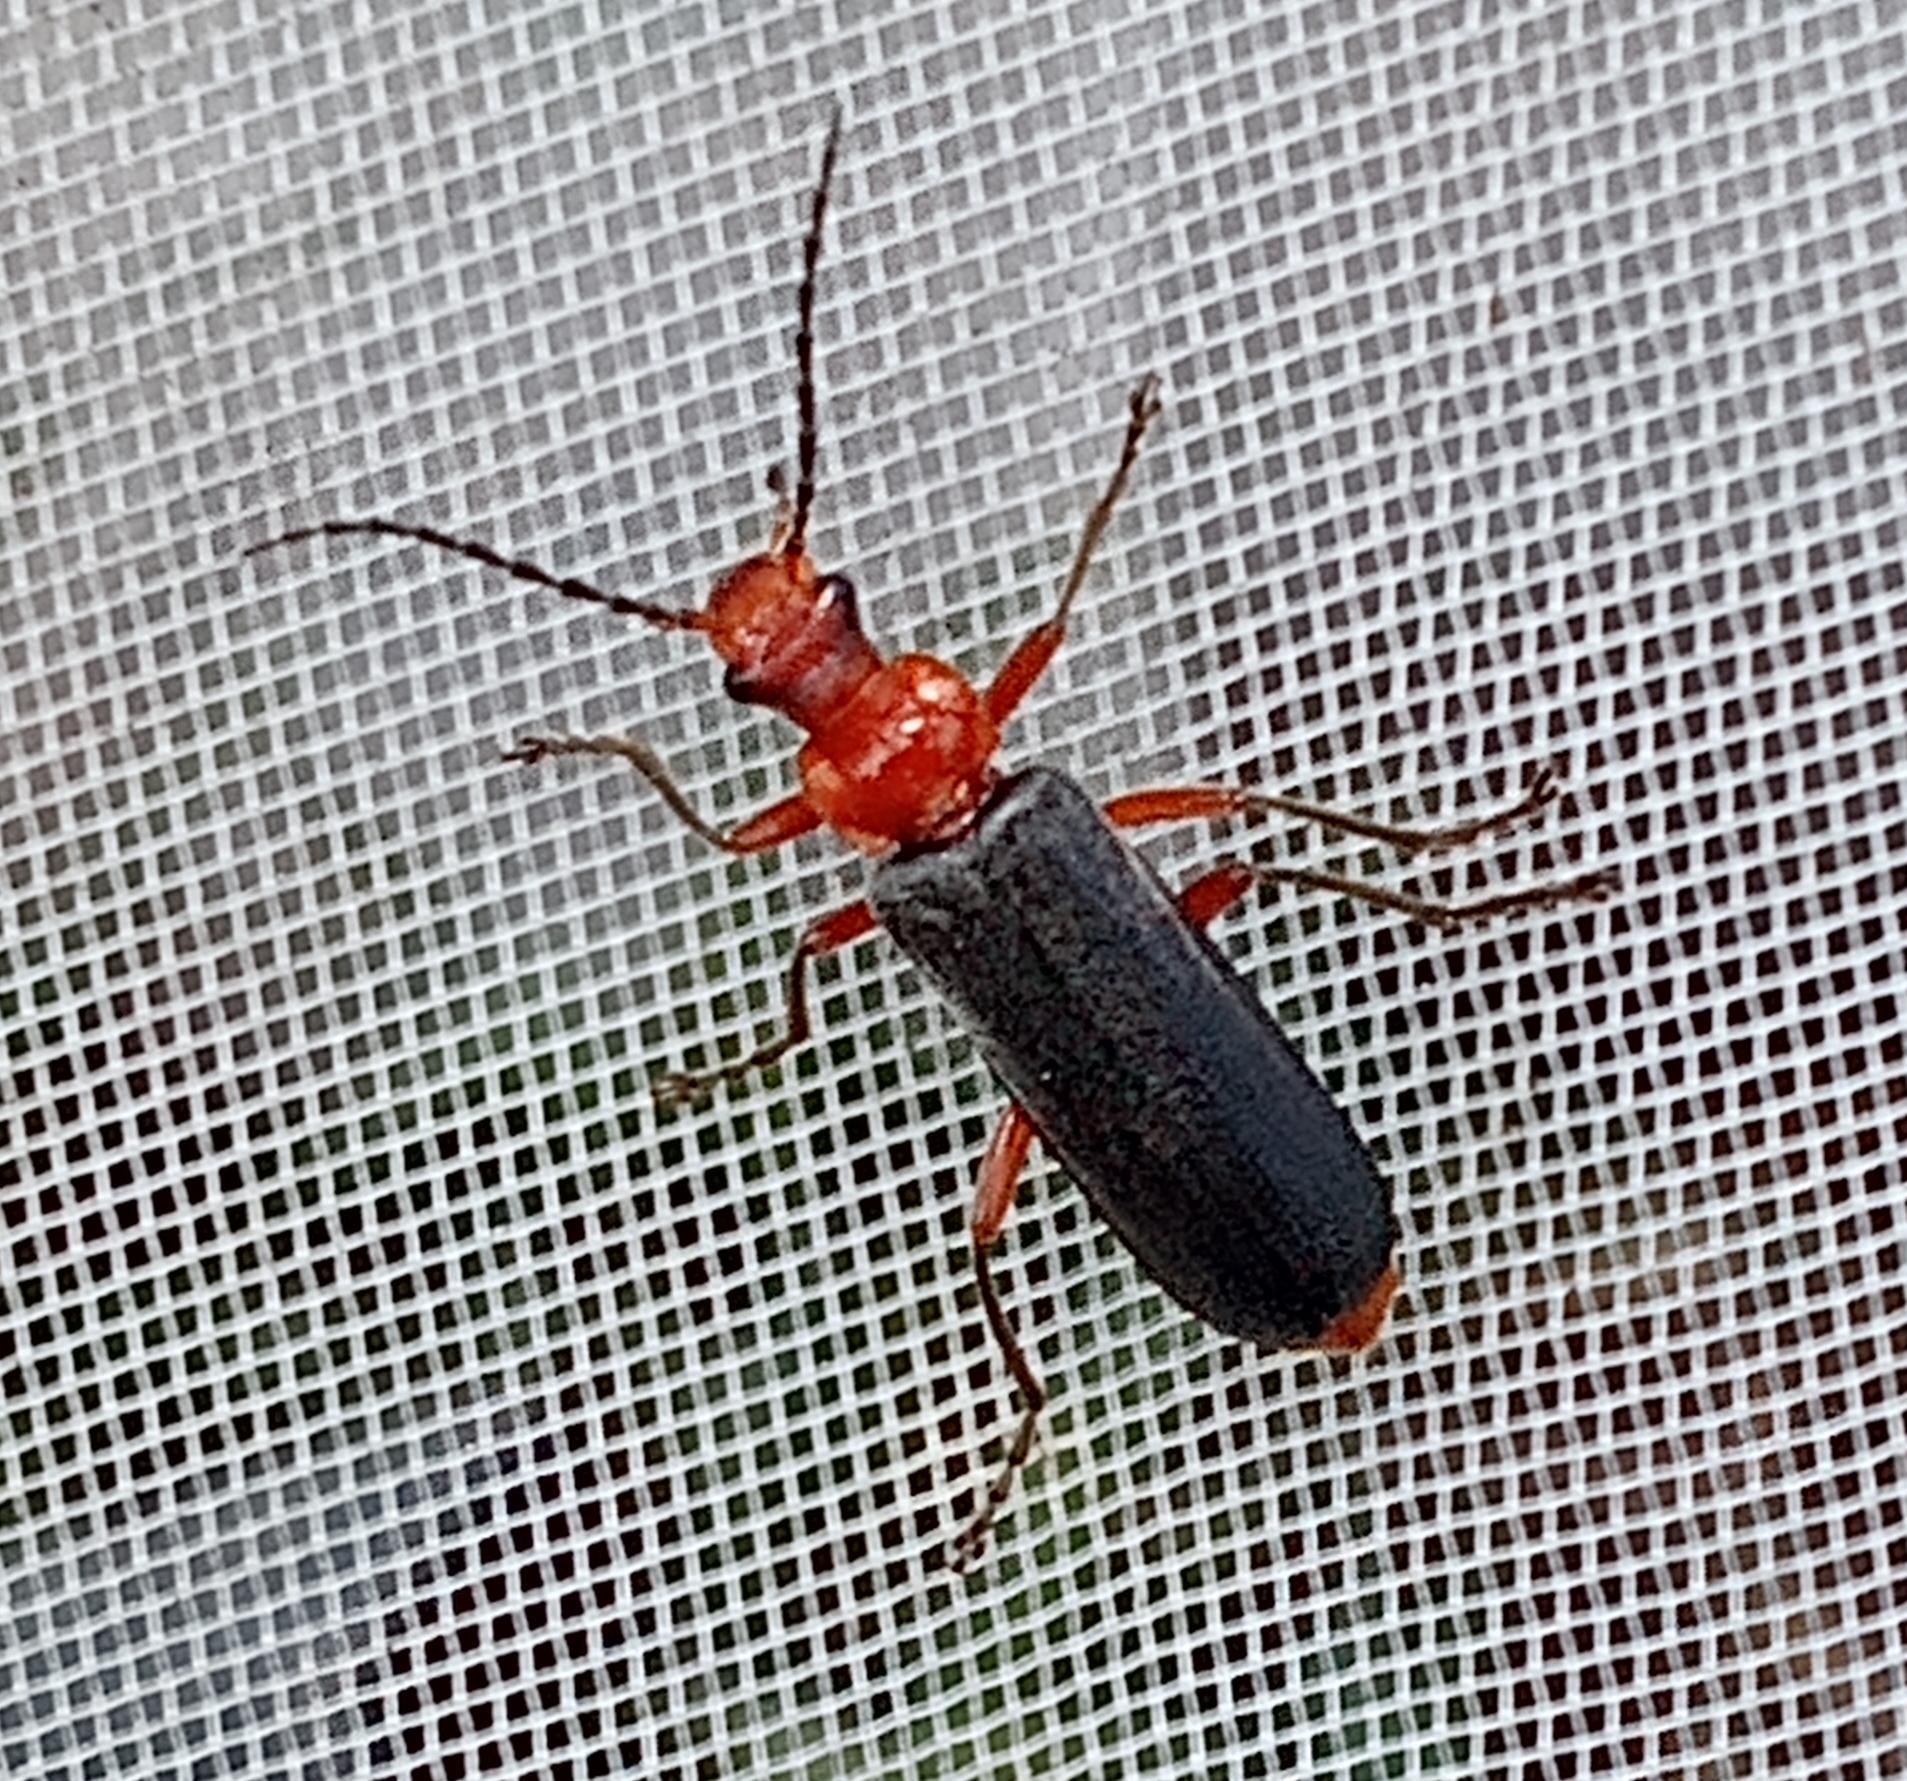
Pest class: non_pest_herbivores